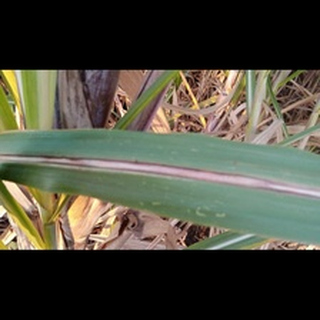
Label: sugarcane_red_rot